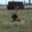
Label: deer